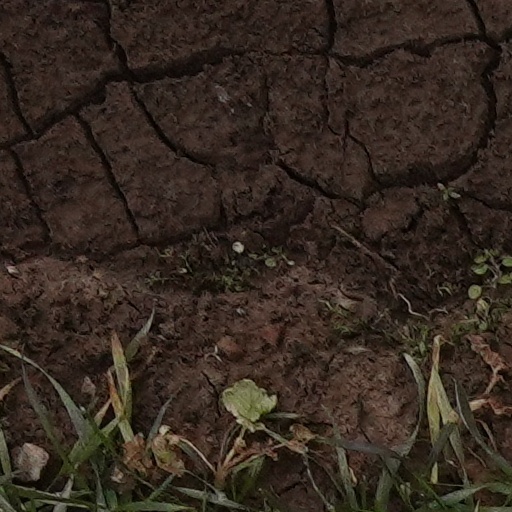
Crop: wheat